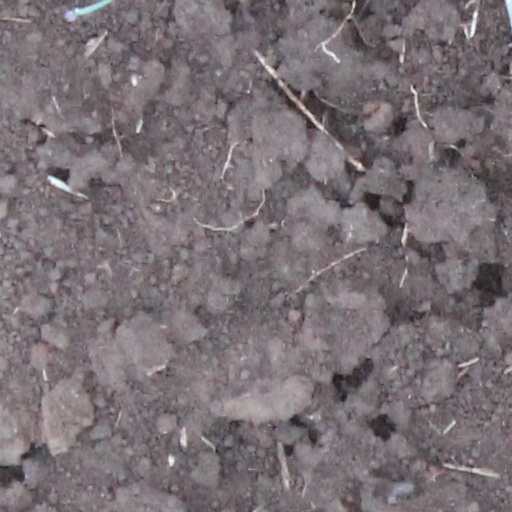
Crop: wheat